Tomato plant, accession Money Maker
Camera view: vertical (180 deg); turntable rotation: 330 degrees
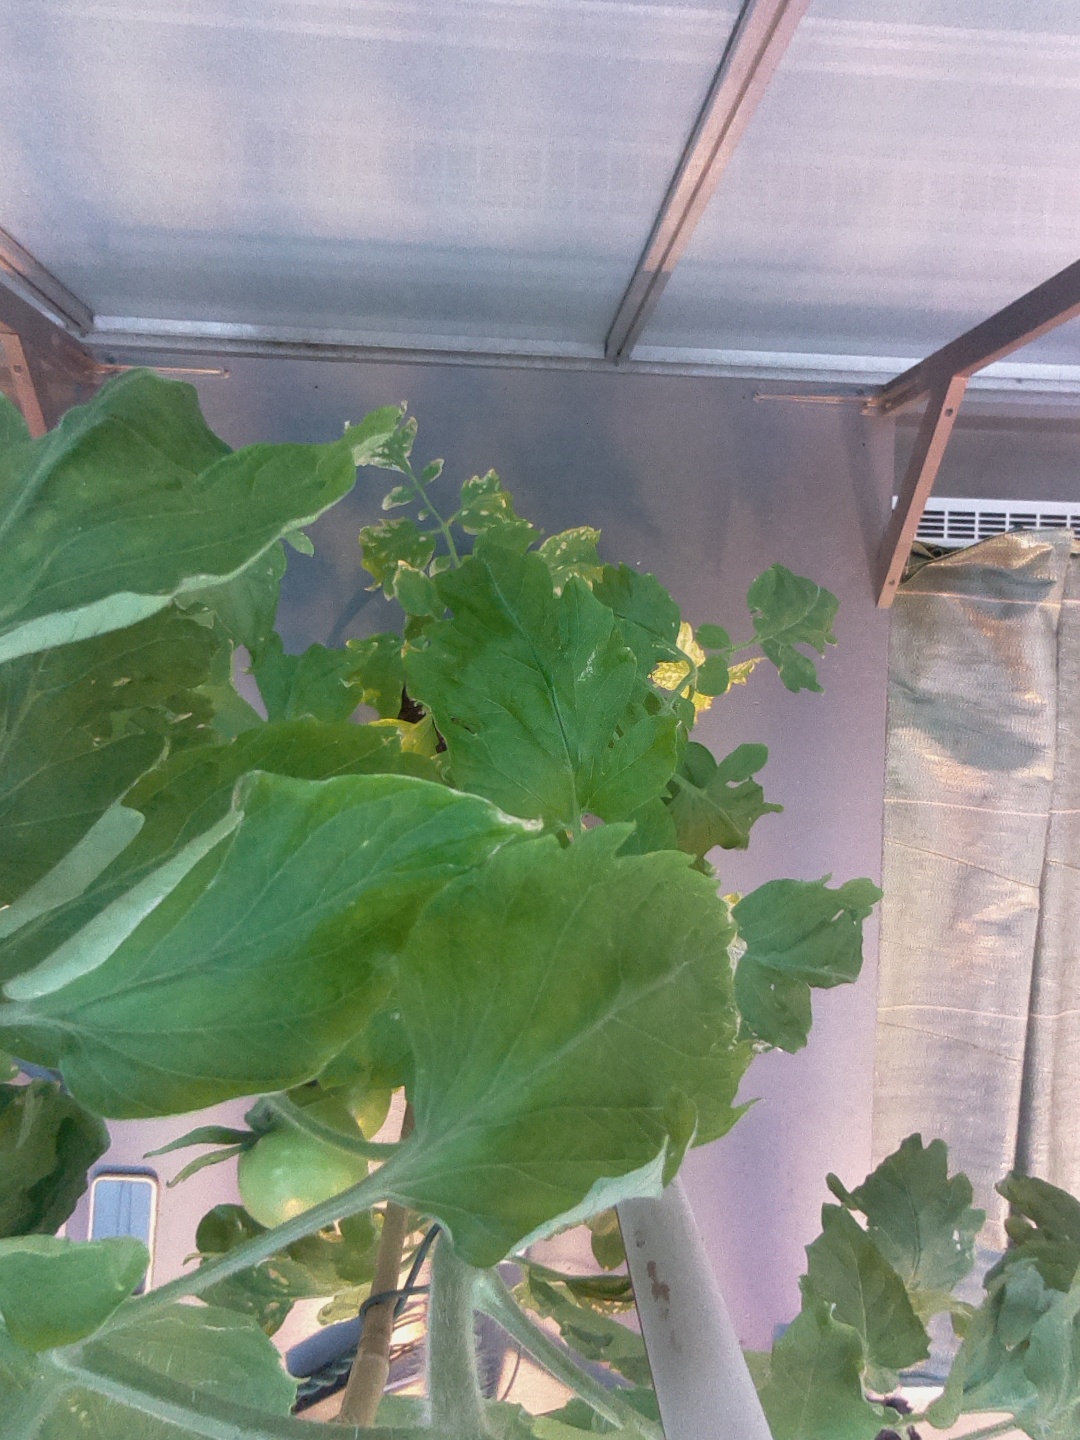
BBCH growth stage 75: 50%-60% of final fruit size